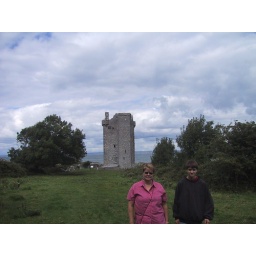
Castle ruin in a cow pasture in Ireland.